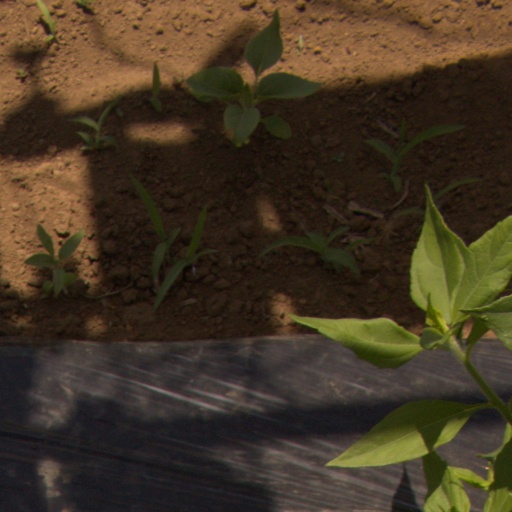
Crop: Jerusalem artichoke